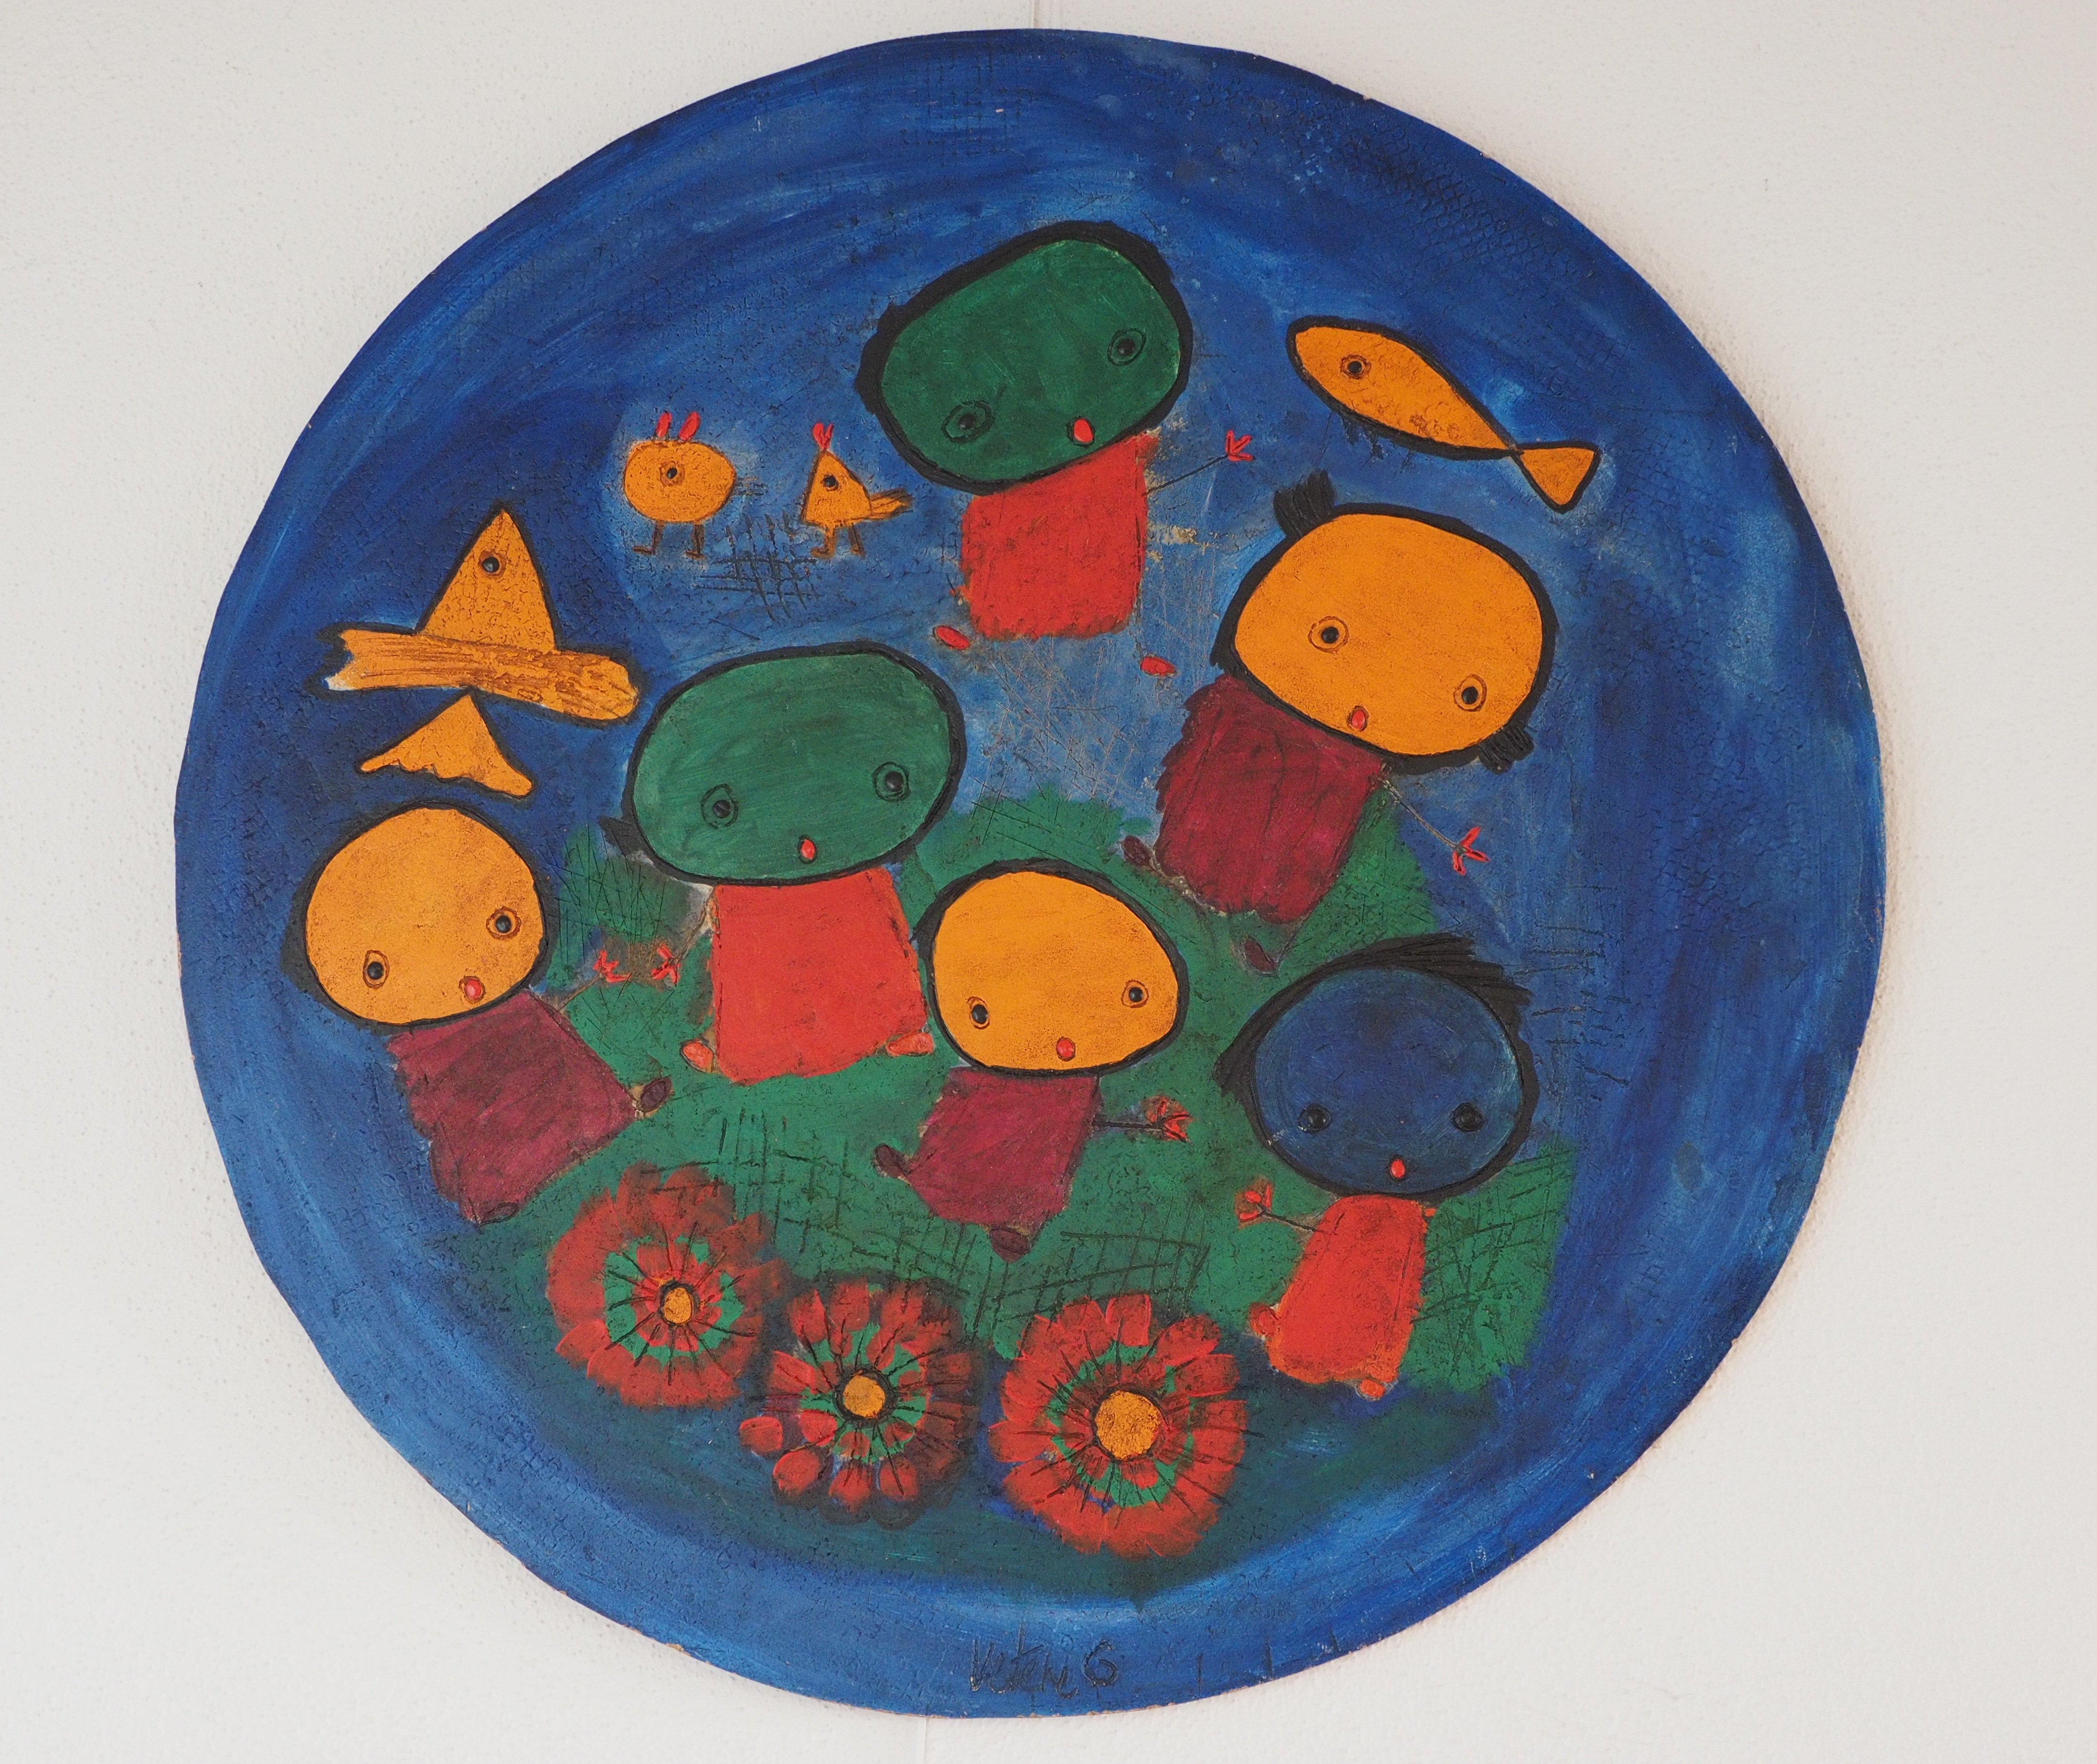
blue, circle, artwork, painting, art, artists, oil painting, button eyes, dishware, giovanni vetere